Nikolai Valuev

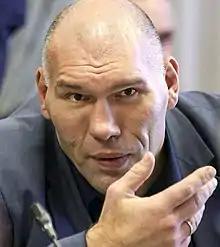
Valuev in 2018

Nikolai Sergeyevich Valuev (born 21 August 1973) is a Russian politician and former professional boxer. He competed in boxing from 1993 to 2009, and held the World Boxing Association (WBA) heavyweight title twice between 2005 and 2009. Standing at a height of and a peak weight of , Valuev is best known for being the tallest and heaviest world champion in boxing history.